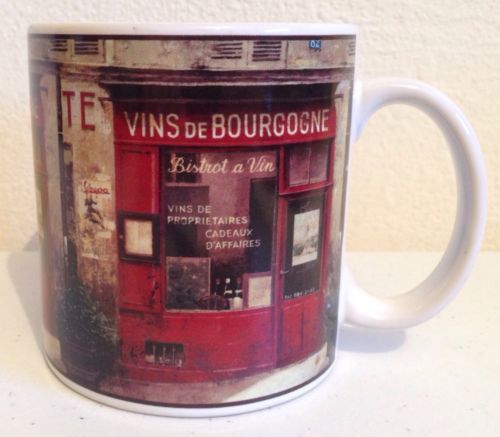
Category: mug